Kyle Carr

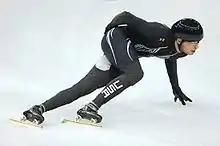

Christopher Kyle Carr (born September 15, 1986) is an American short track speed skater who has qualified for the 2014 Winter Olympics. The son of a nationally ranked skater, Carr grew up roller skating. In 2001, he switched from inline speed skating to short track. While still in high school, he moved to Marquette, Michigan, to further his training.